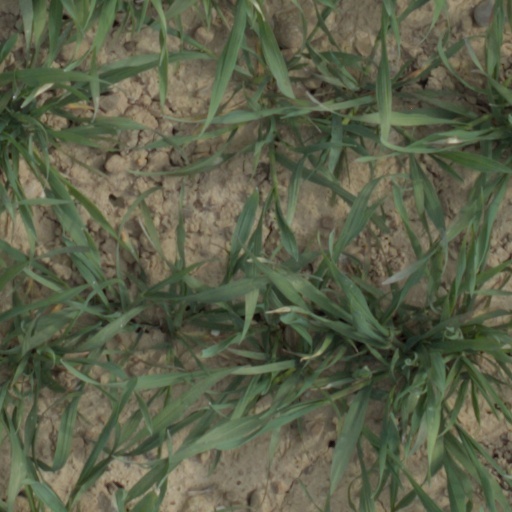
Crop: wheat